44th Anti-Aircraft Brigade (United Kingdom)

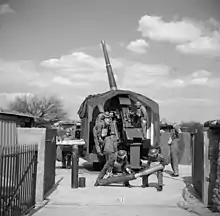
4.5-inch gun and crew, 1941

When the code word to mobilise was issued on 24 August, 65th AA Rgt was returning from a practice camp at Burrowhead in Scotland and went straight to its war stations. 39th S/L Bn and one battery of 62nd S/L Bn had transport standing by and were able to return immediately from their couverture deployment with 2 AA Division in East Yorkshire to man their war stations. 81st AA Regiment manned two HAA battery sites and also deployed Lewis guns as LAA cover for the Vital Point (VP) of the Metropolitan-Vickers factory at Trafford Park. 80th LAA Bty and 71st S/L Rgt also manned VPs. By midnight the brigade was disposed as follows: